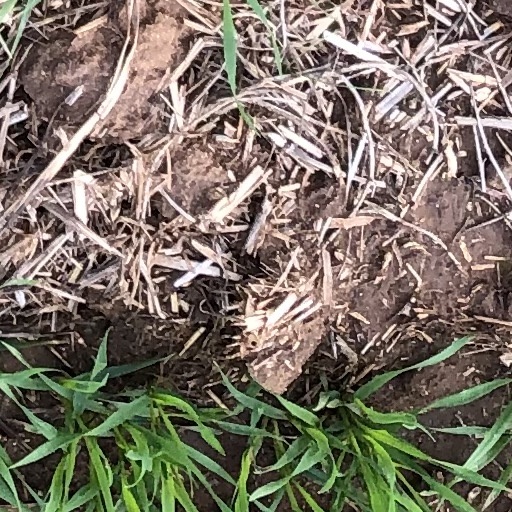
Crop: wheat